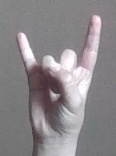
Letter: la